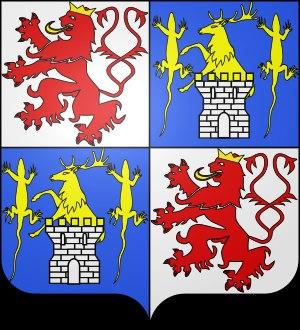
Claude Antoine Hippolyte de Préval, né à Salins, le 6 novembre 1776, mort à Paris le 19 février 1853, général français de la Révolution et du Premier Empire.